The Amazing Race 6 (Latin American season)

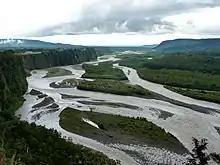
Teams began the leg by rafting down the Pastaza River.

This leg's Detour was a choice between "Aire" (Air) or "Agua" (Water). In "Aire", teams had to make their way to the San Martín Canopy, where they would complete a high-altitude course. They had to ride a zip-line, then cross the Tibet bridge, a bridge with interspaced metal planks, followed by a rock-climb and another zip-line to receive their next clue. In "Agua", both team members had to use a mechanical ascender to climb to the top of the La Chamana Falls and ring the bell at the top to receive their next clue.